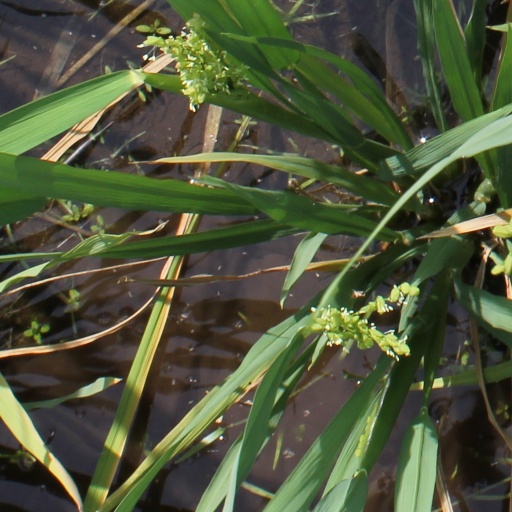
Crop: rice